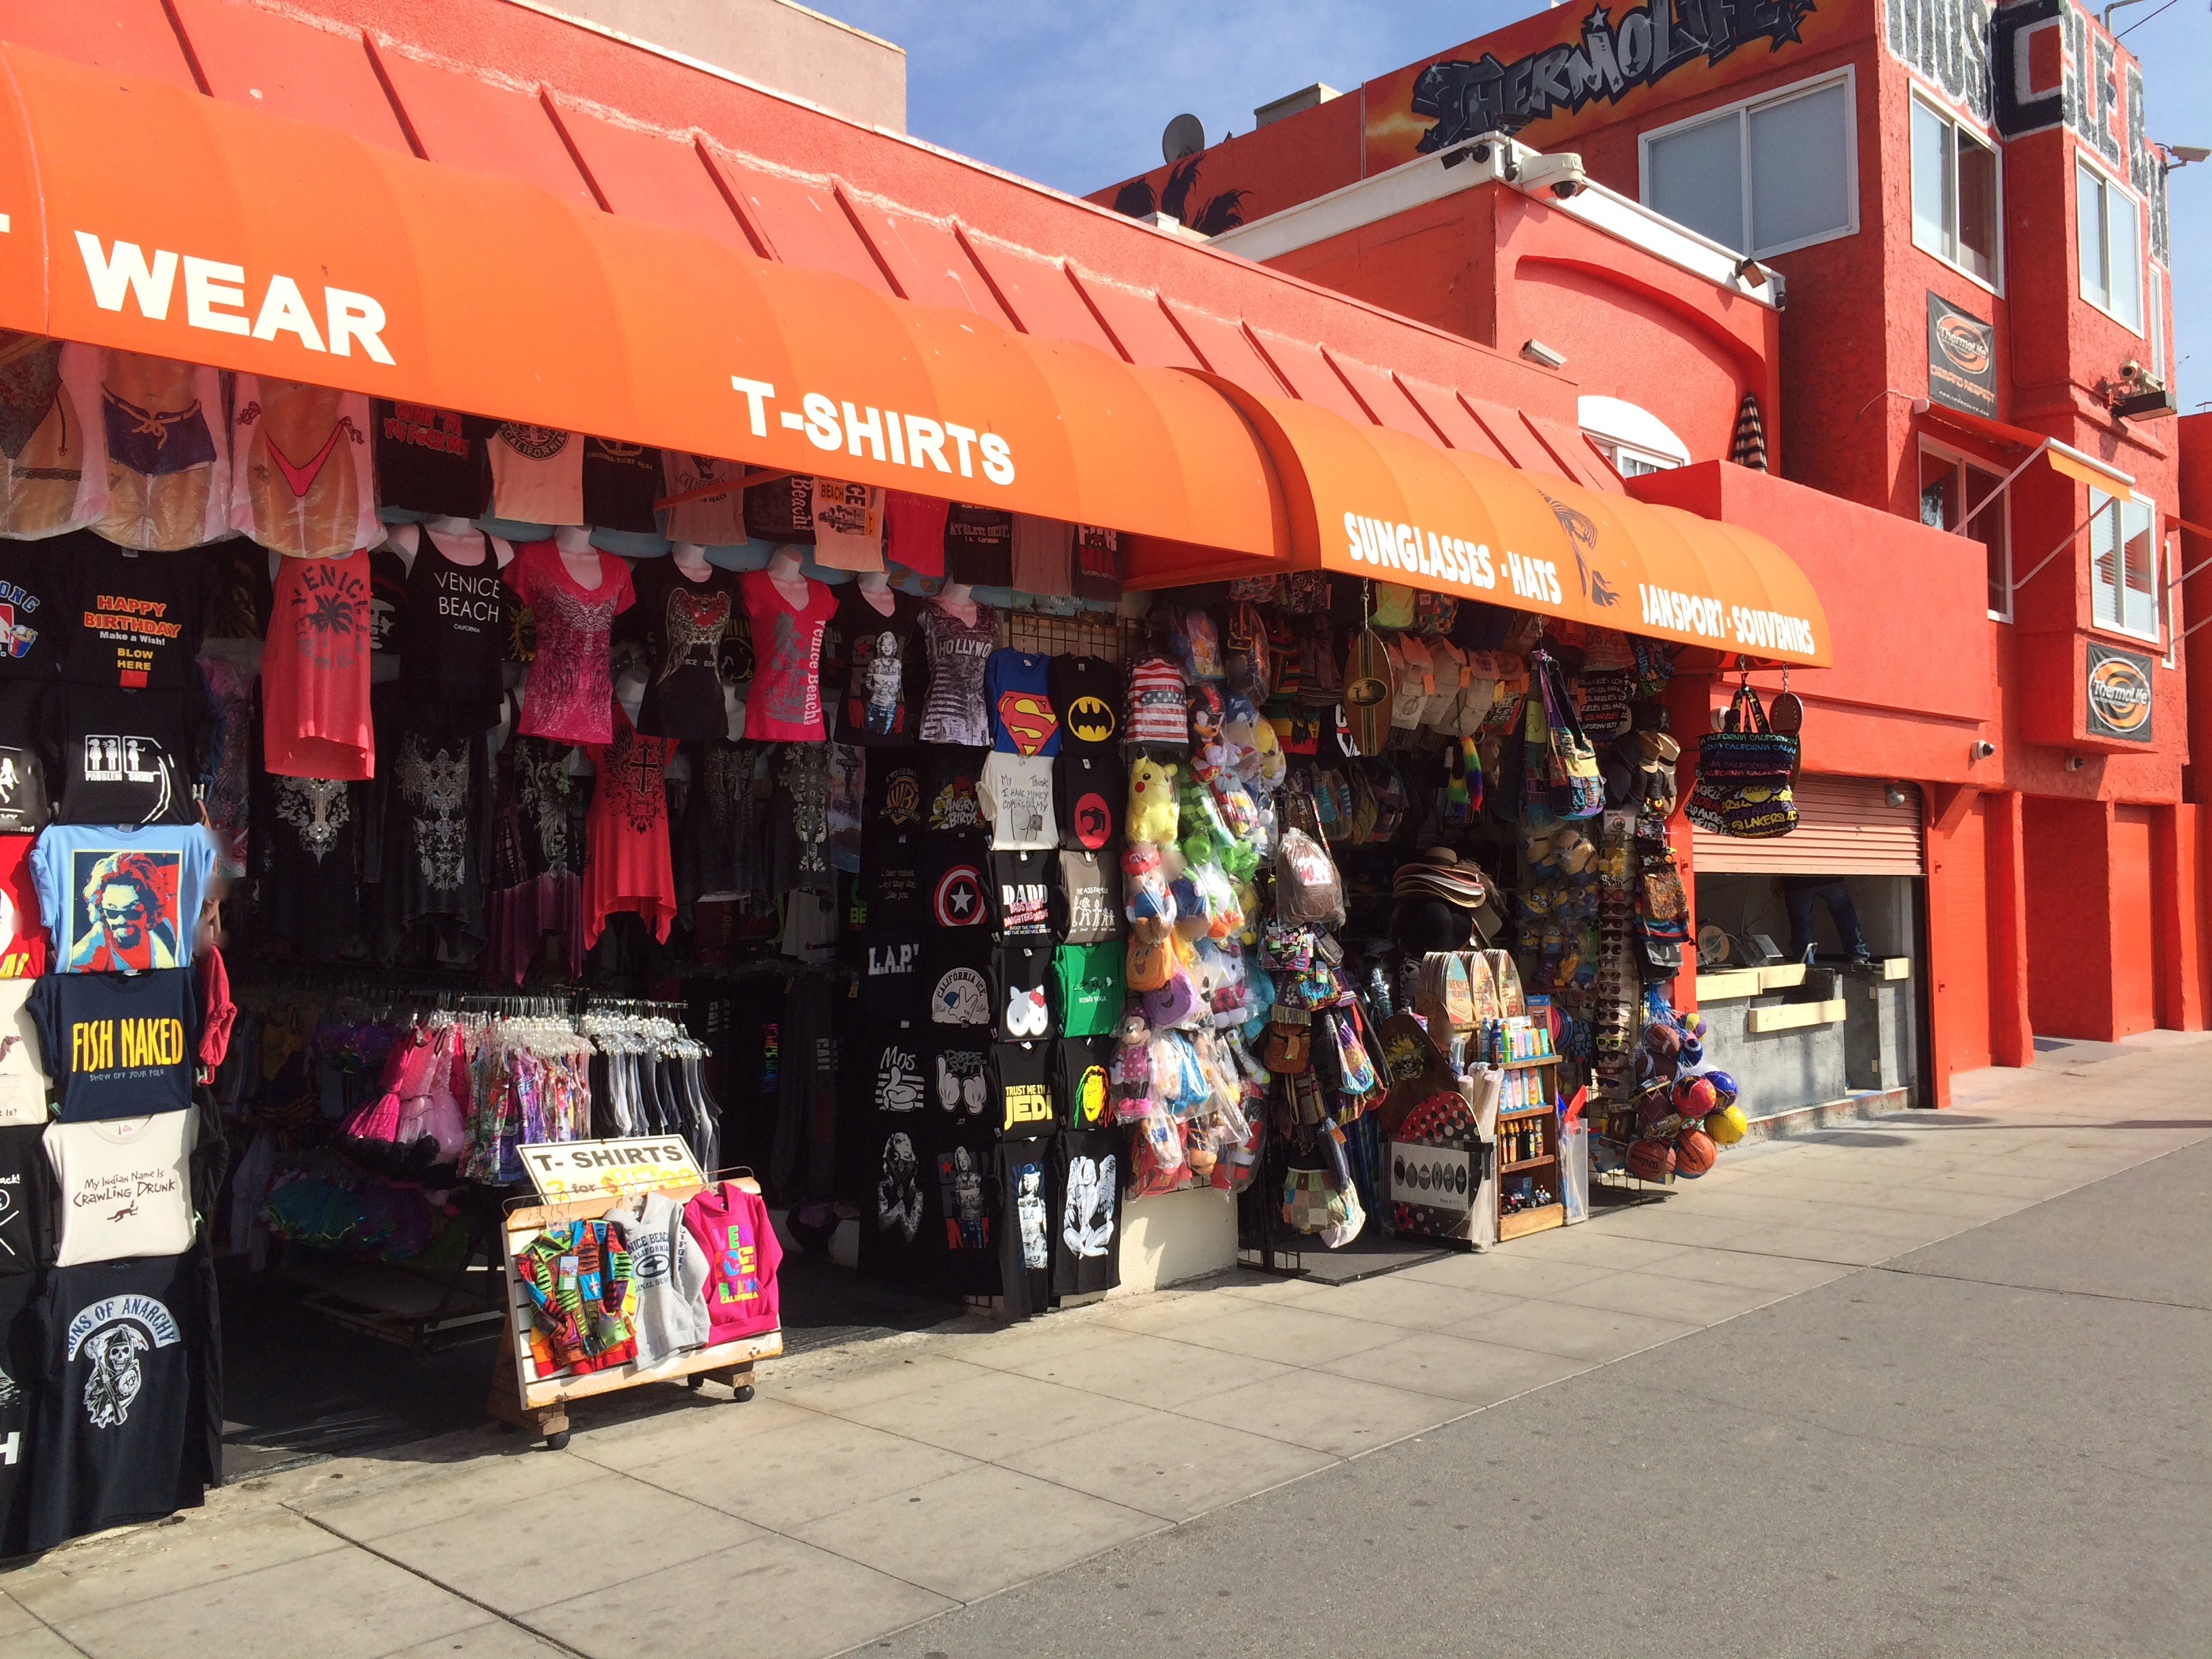
Feature: Storefront
City: Los Angeles
State: California
Country: United States
Date: 2014-01-23T20:45:56+00:00
Coordinates: 33.986, -118.473